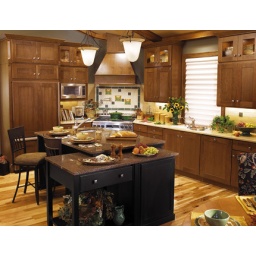
The kitchen cabinetry was created with Milan door style in Cherry finished in Meridian.